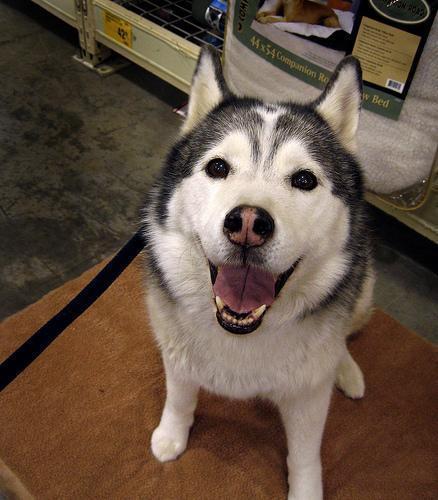
Siberian_husky